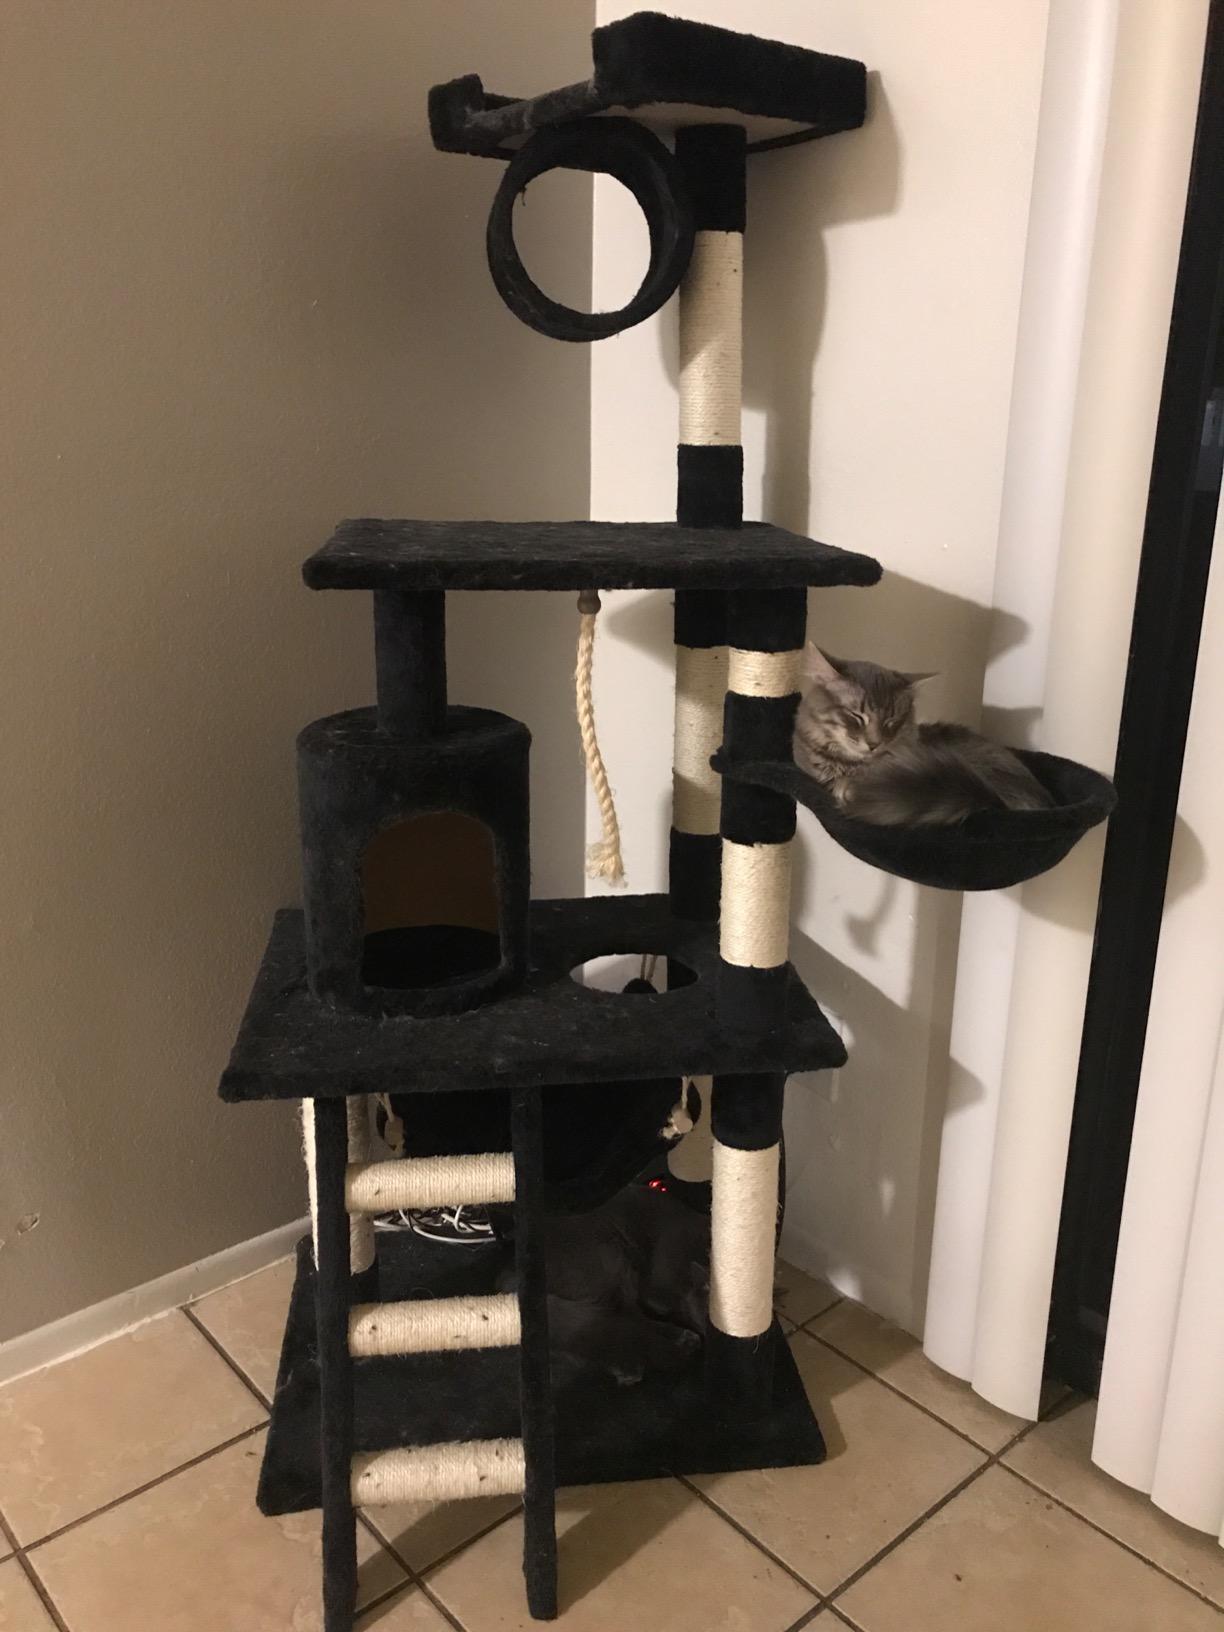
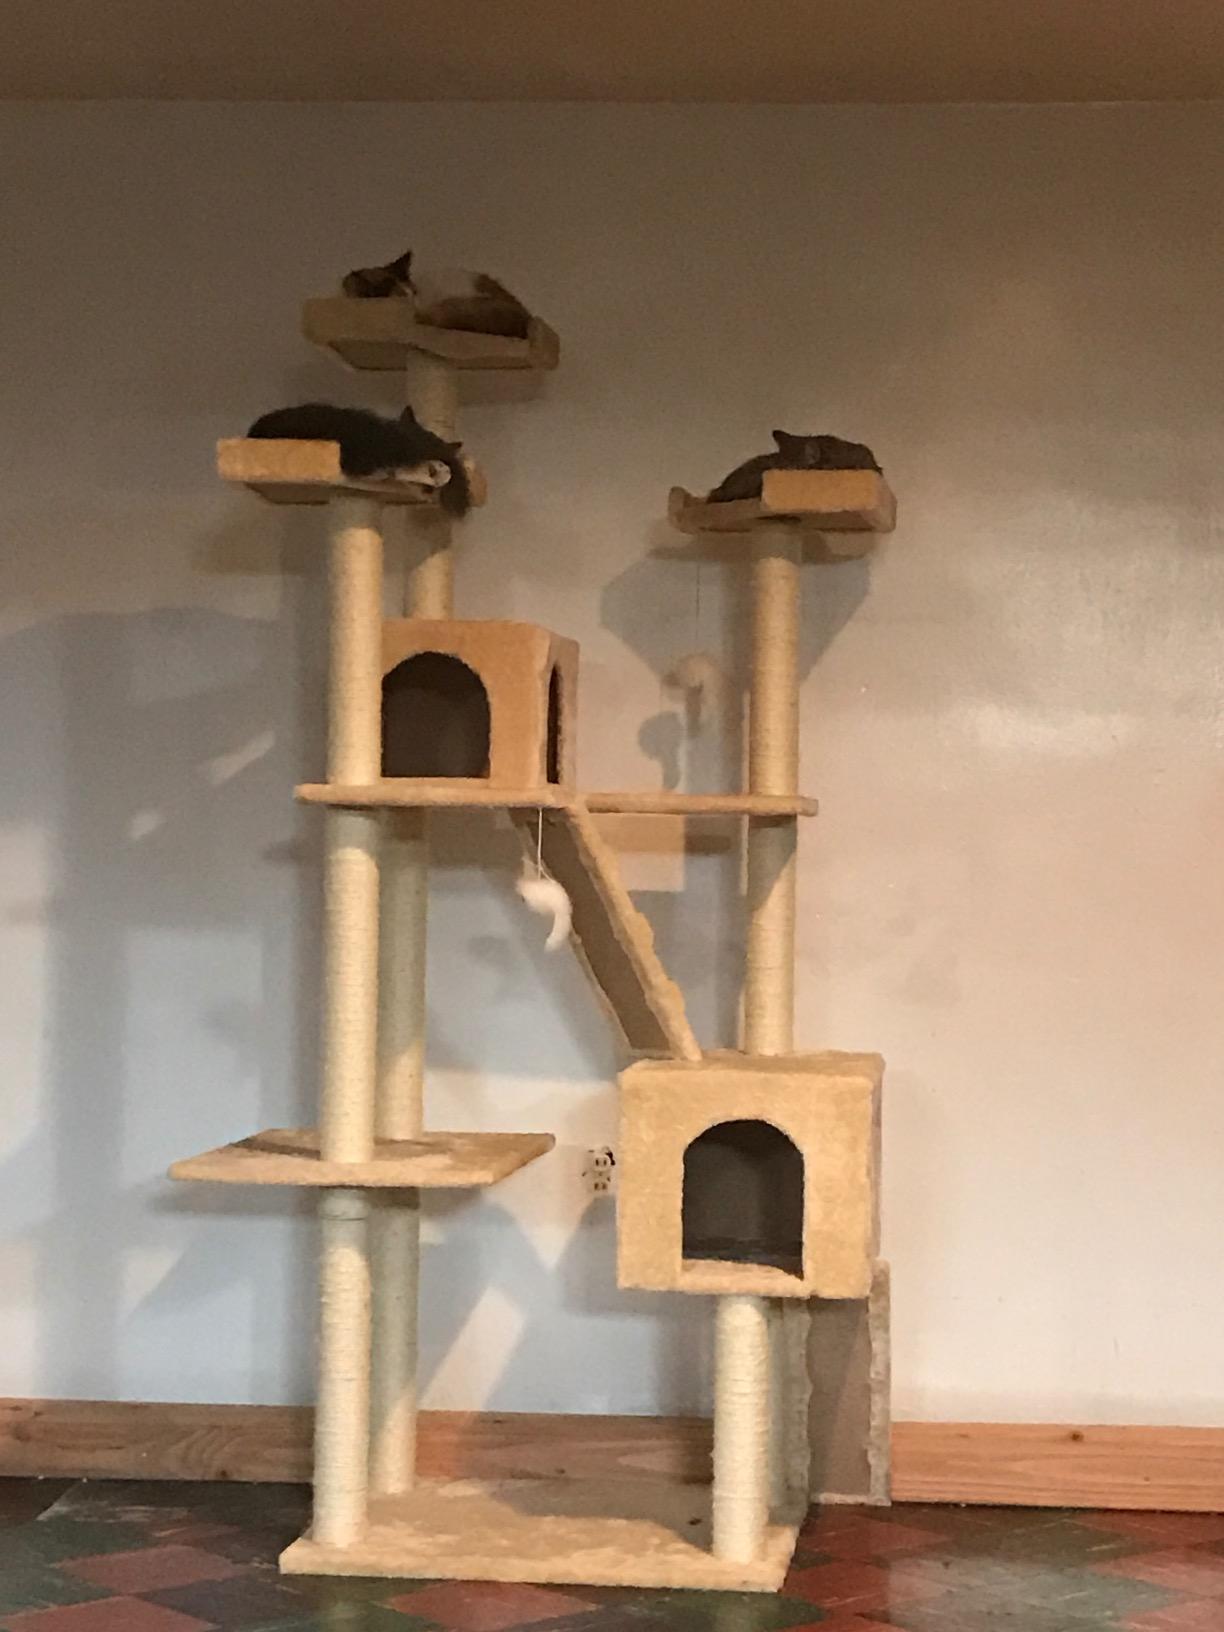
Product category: items_cat tree
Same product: no